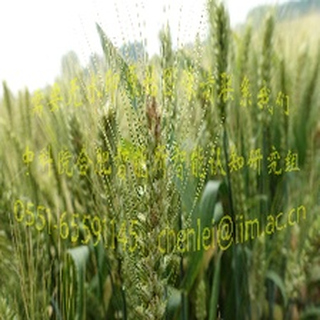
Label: wheat_fusarium_head_blight